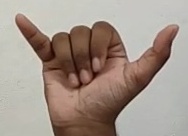
ASL sign: Y